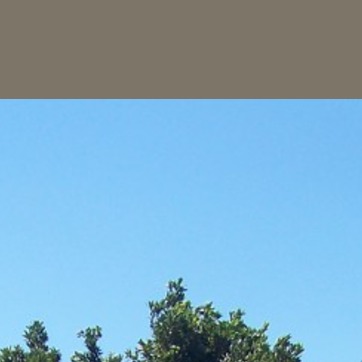
Material: sky